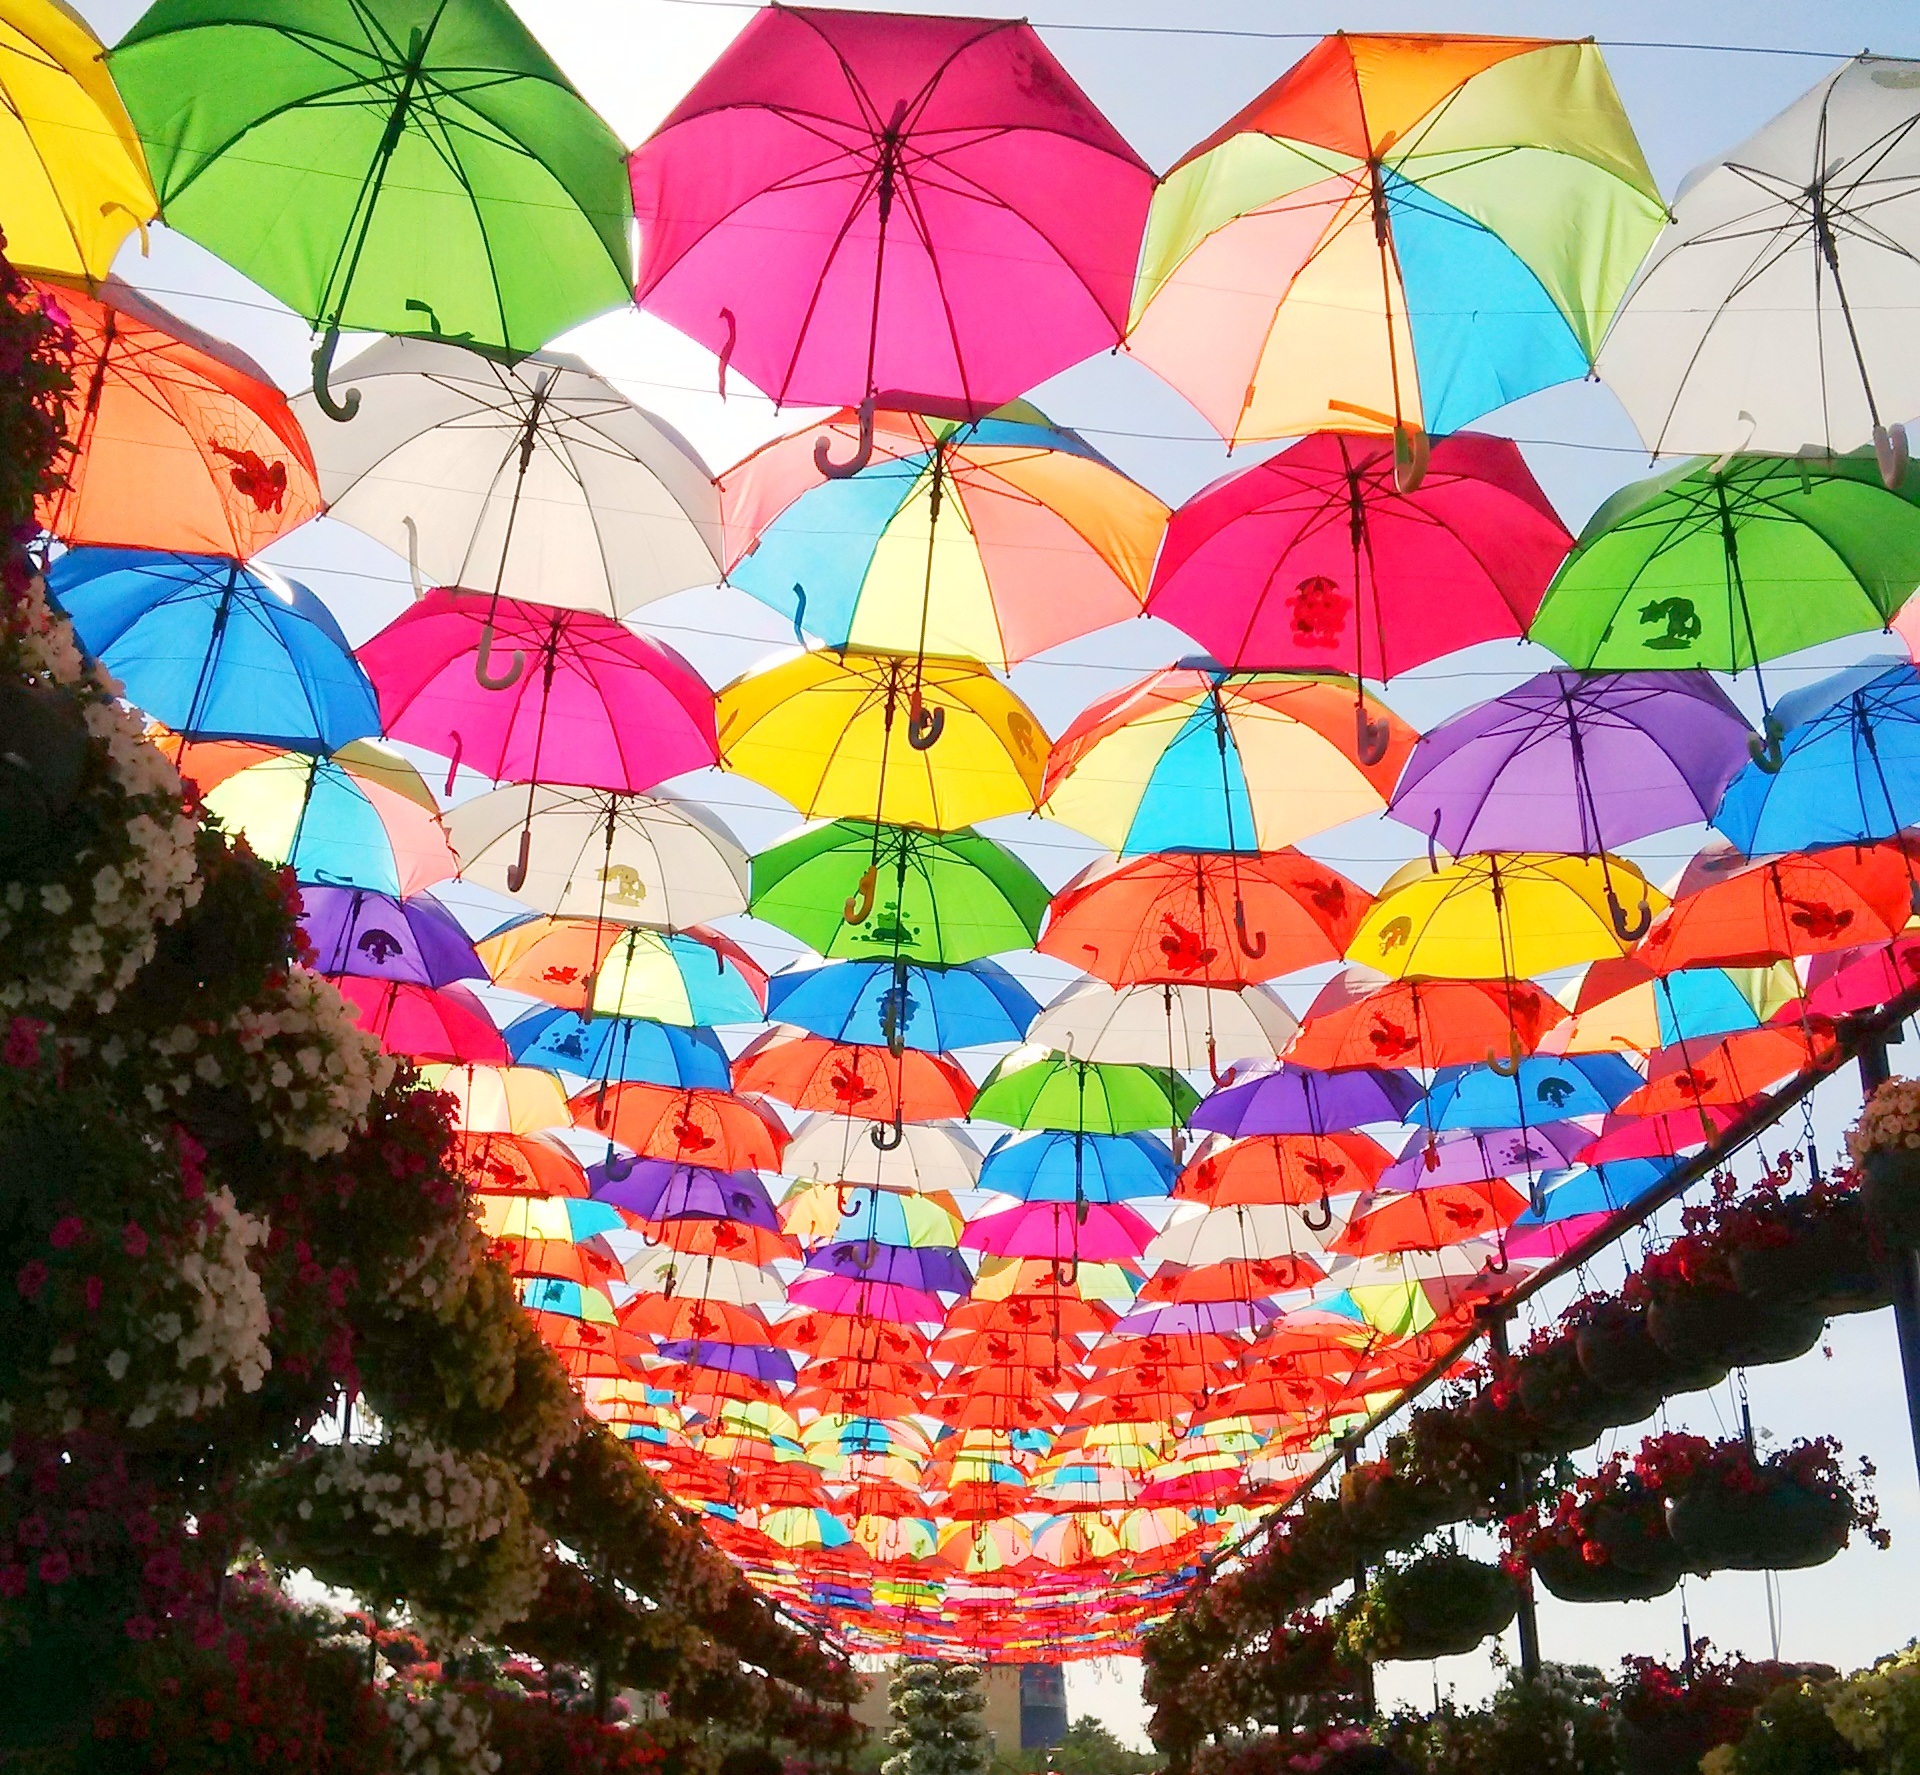
outdoor, umbrella, park, dubai, colorful, toy, symmetry, uae, windsports, fashion accessory, kite sports